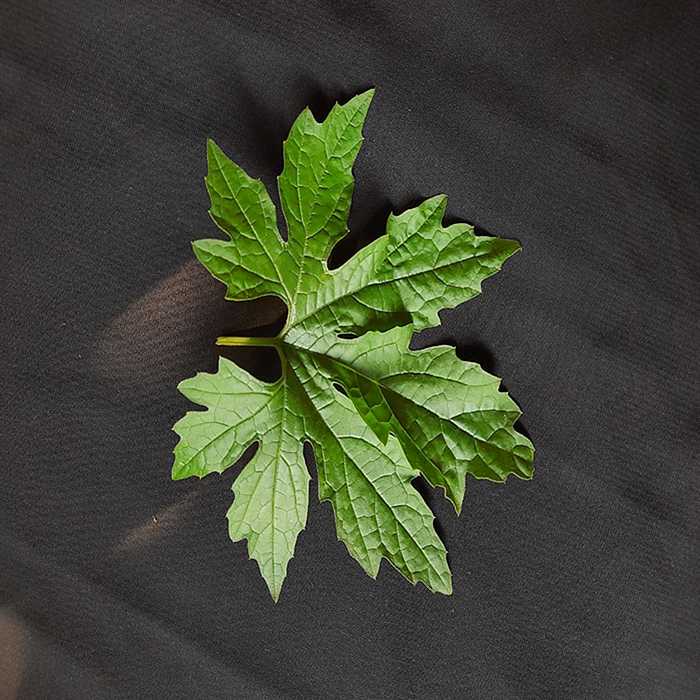
Plant: Bitter Gourd
Label: Fresh leaf